Begleitungsmusik zu einer Lichtspielscene

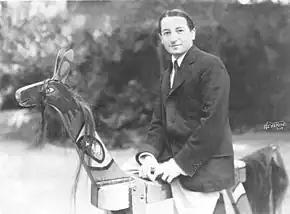
Nicolas Slonimsky conducted the North American and United States premieres in Havana and Los Angeles respectively.

Slonimsky conducted the "Begleitungsmusik zu einer Lichtspielscene" with great success in Cuba in April 1933, but listeners and the press in Southern California were strongly opposed to it when he conducted its United States premiere in July. It was the first performance by the Los Angeles Philharmonic of a dodecaphonic work. Isabel Morse Jones, the music critic for the "Los Angeles Times", refused to review the concert. On the day of the performance, she published an editorial attacking Slonimsky's competence as a conductor and accused him of performing modern music as a way of "seeking publicity and an easy ladder to fame". His engagement with the Los Angeles Philharmonic was terminated after the Schoenberg performance. Schoenberg was grateful to Slonimsky for championing his newest music and befriended him when he came to settle in Los Angeles in October. In 1977, Slonimsky told an interviewer that the performance had "proved to [Schoenberg] that I was the good guy and the rest were bad guys".